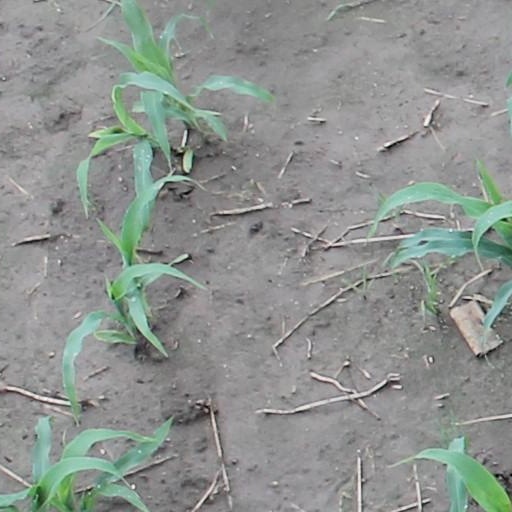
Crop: maize; corn